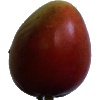
Label: red_mango